David H. Ahl

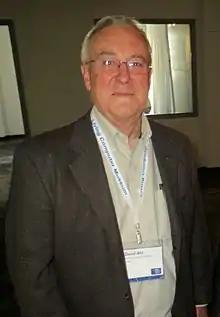
Ahl at the Living Computer Museum in 2013

David H. Ahl (born May 17, 1939) is an American author who is the founder of "Creative Computing" magazine. He is also the author of many how-to books, including "BASIC Computer Games", the first computer book to sell more than a million copies.